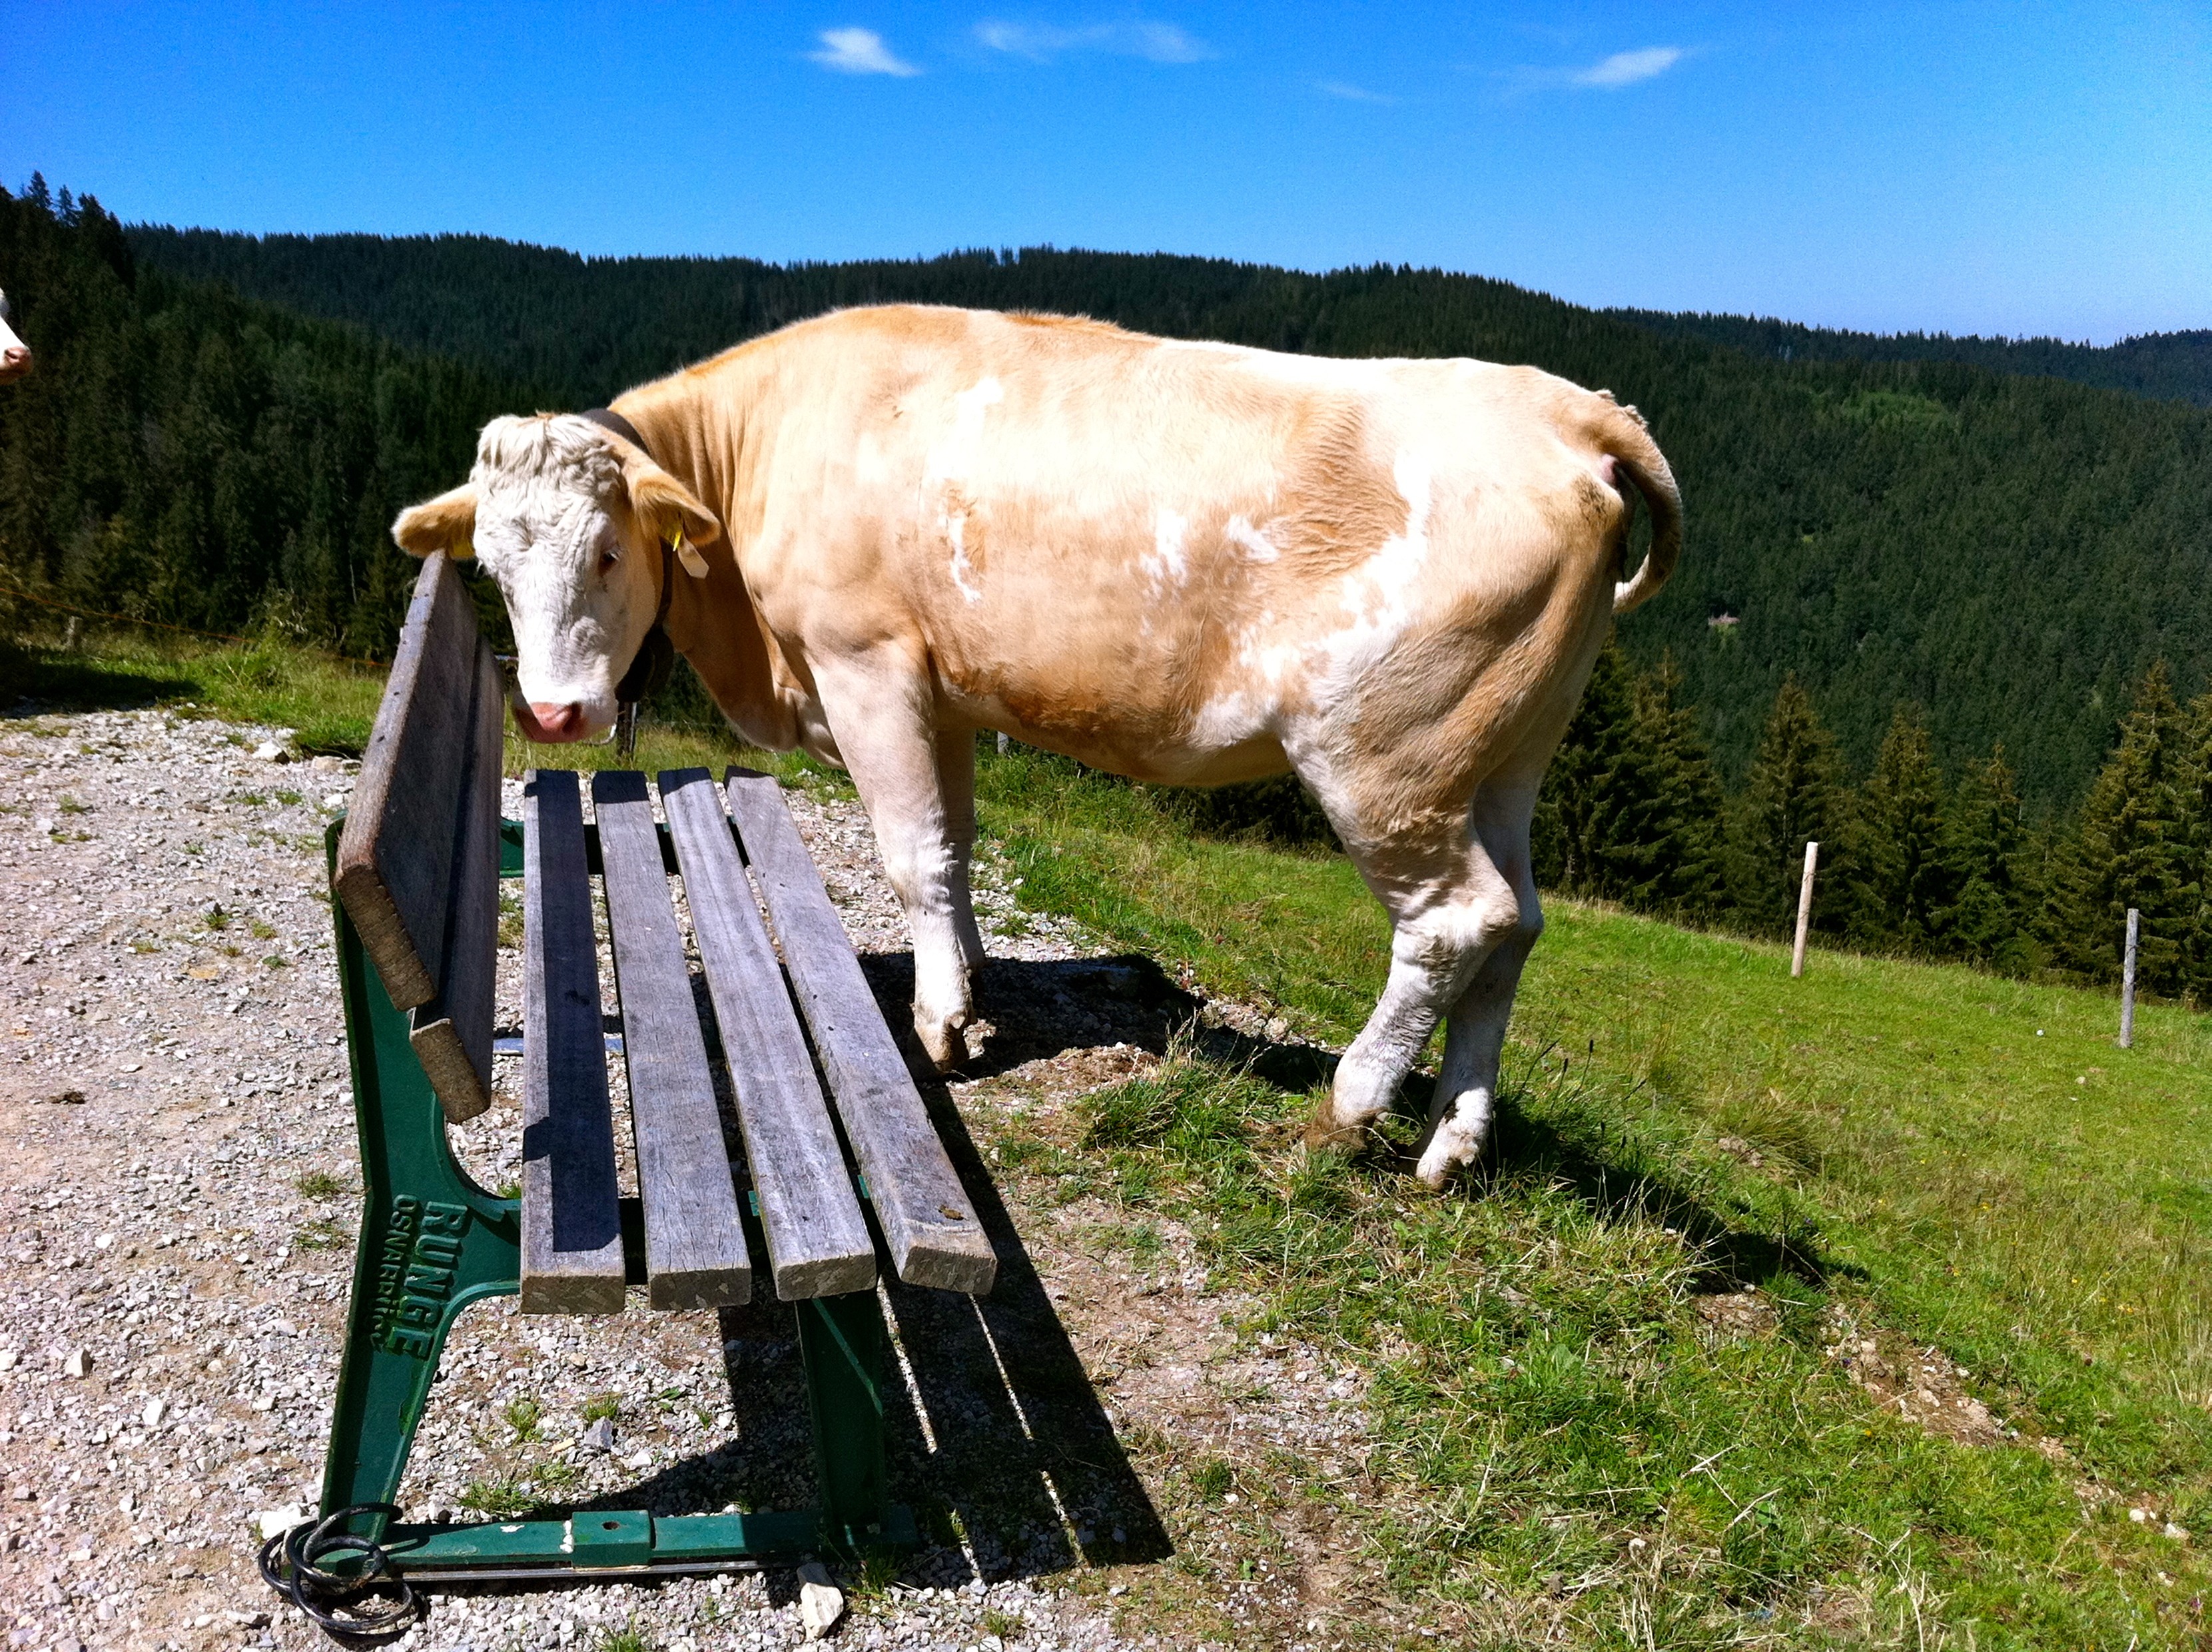
grass, sun, hiking, farm, meadow, summer, cow, pasture, grazing, mammal, agriculture, bank, mountains, mare, break, rural area, dairy cow, cattle like mammal, schliersee mountains